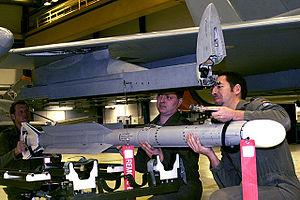
L’AIM-2000 IRIS-T est programme européen piloté par l’Allemagne visant à développer un missile air-air de courte portée à guidage infrarouge pour prendre la relève de l’AIM-9 Sidewinder, conçu dans les années 1950 et toujours utilisé par plusieurs pays membres de l’organisation du traité de l’Atlantique Nord. Dans ce but, l’IRIS-T est conçu pour être embarqué et tiré depuis tout avion capable de mettre en œuvre l’AIM-9.